Feng Yuan

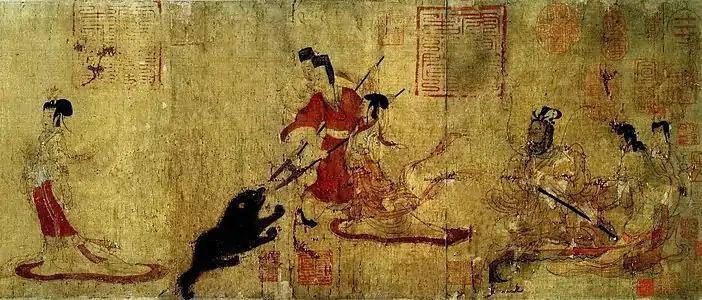
A scene in the Admonitions Scroll depicting Consort Feng (woman at center) defending Emperor Yuan (man at right) from the bear. Consort Fu is depicted on the left, fleeing.

Feng Yuan became a consort to Emperor Yuan in 47 BC, the second year of his reign. She quickly became a favorite of his, along with Consort Fu. Consort Feng, along with Consort Fu, was given the imperial title Zhaoyi (昭儀) by Emperor Yuan, which is higher than any other imperial consort and one rank lower than the empress. She had a son with him, Liu Xing (劉興), who was later made the Prince of Xindu in July 37 BC.